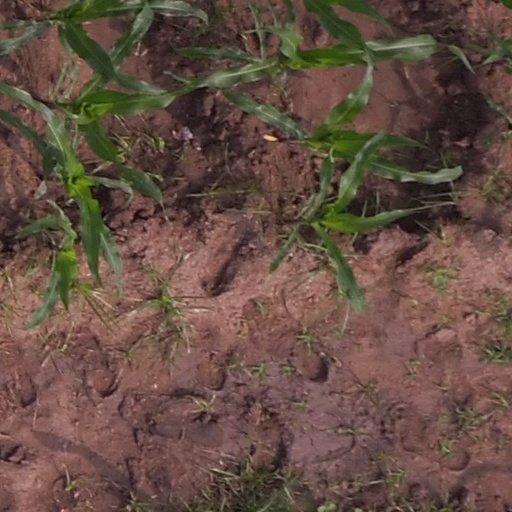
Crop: maize; corn